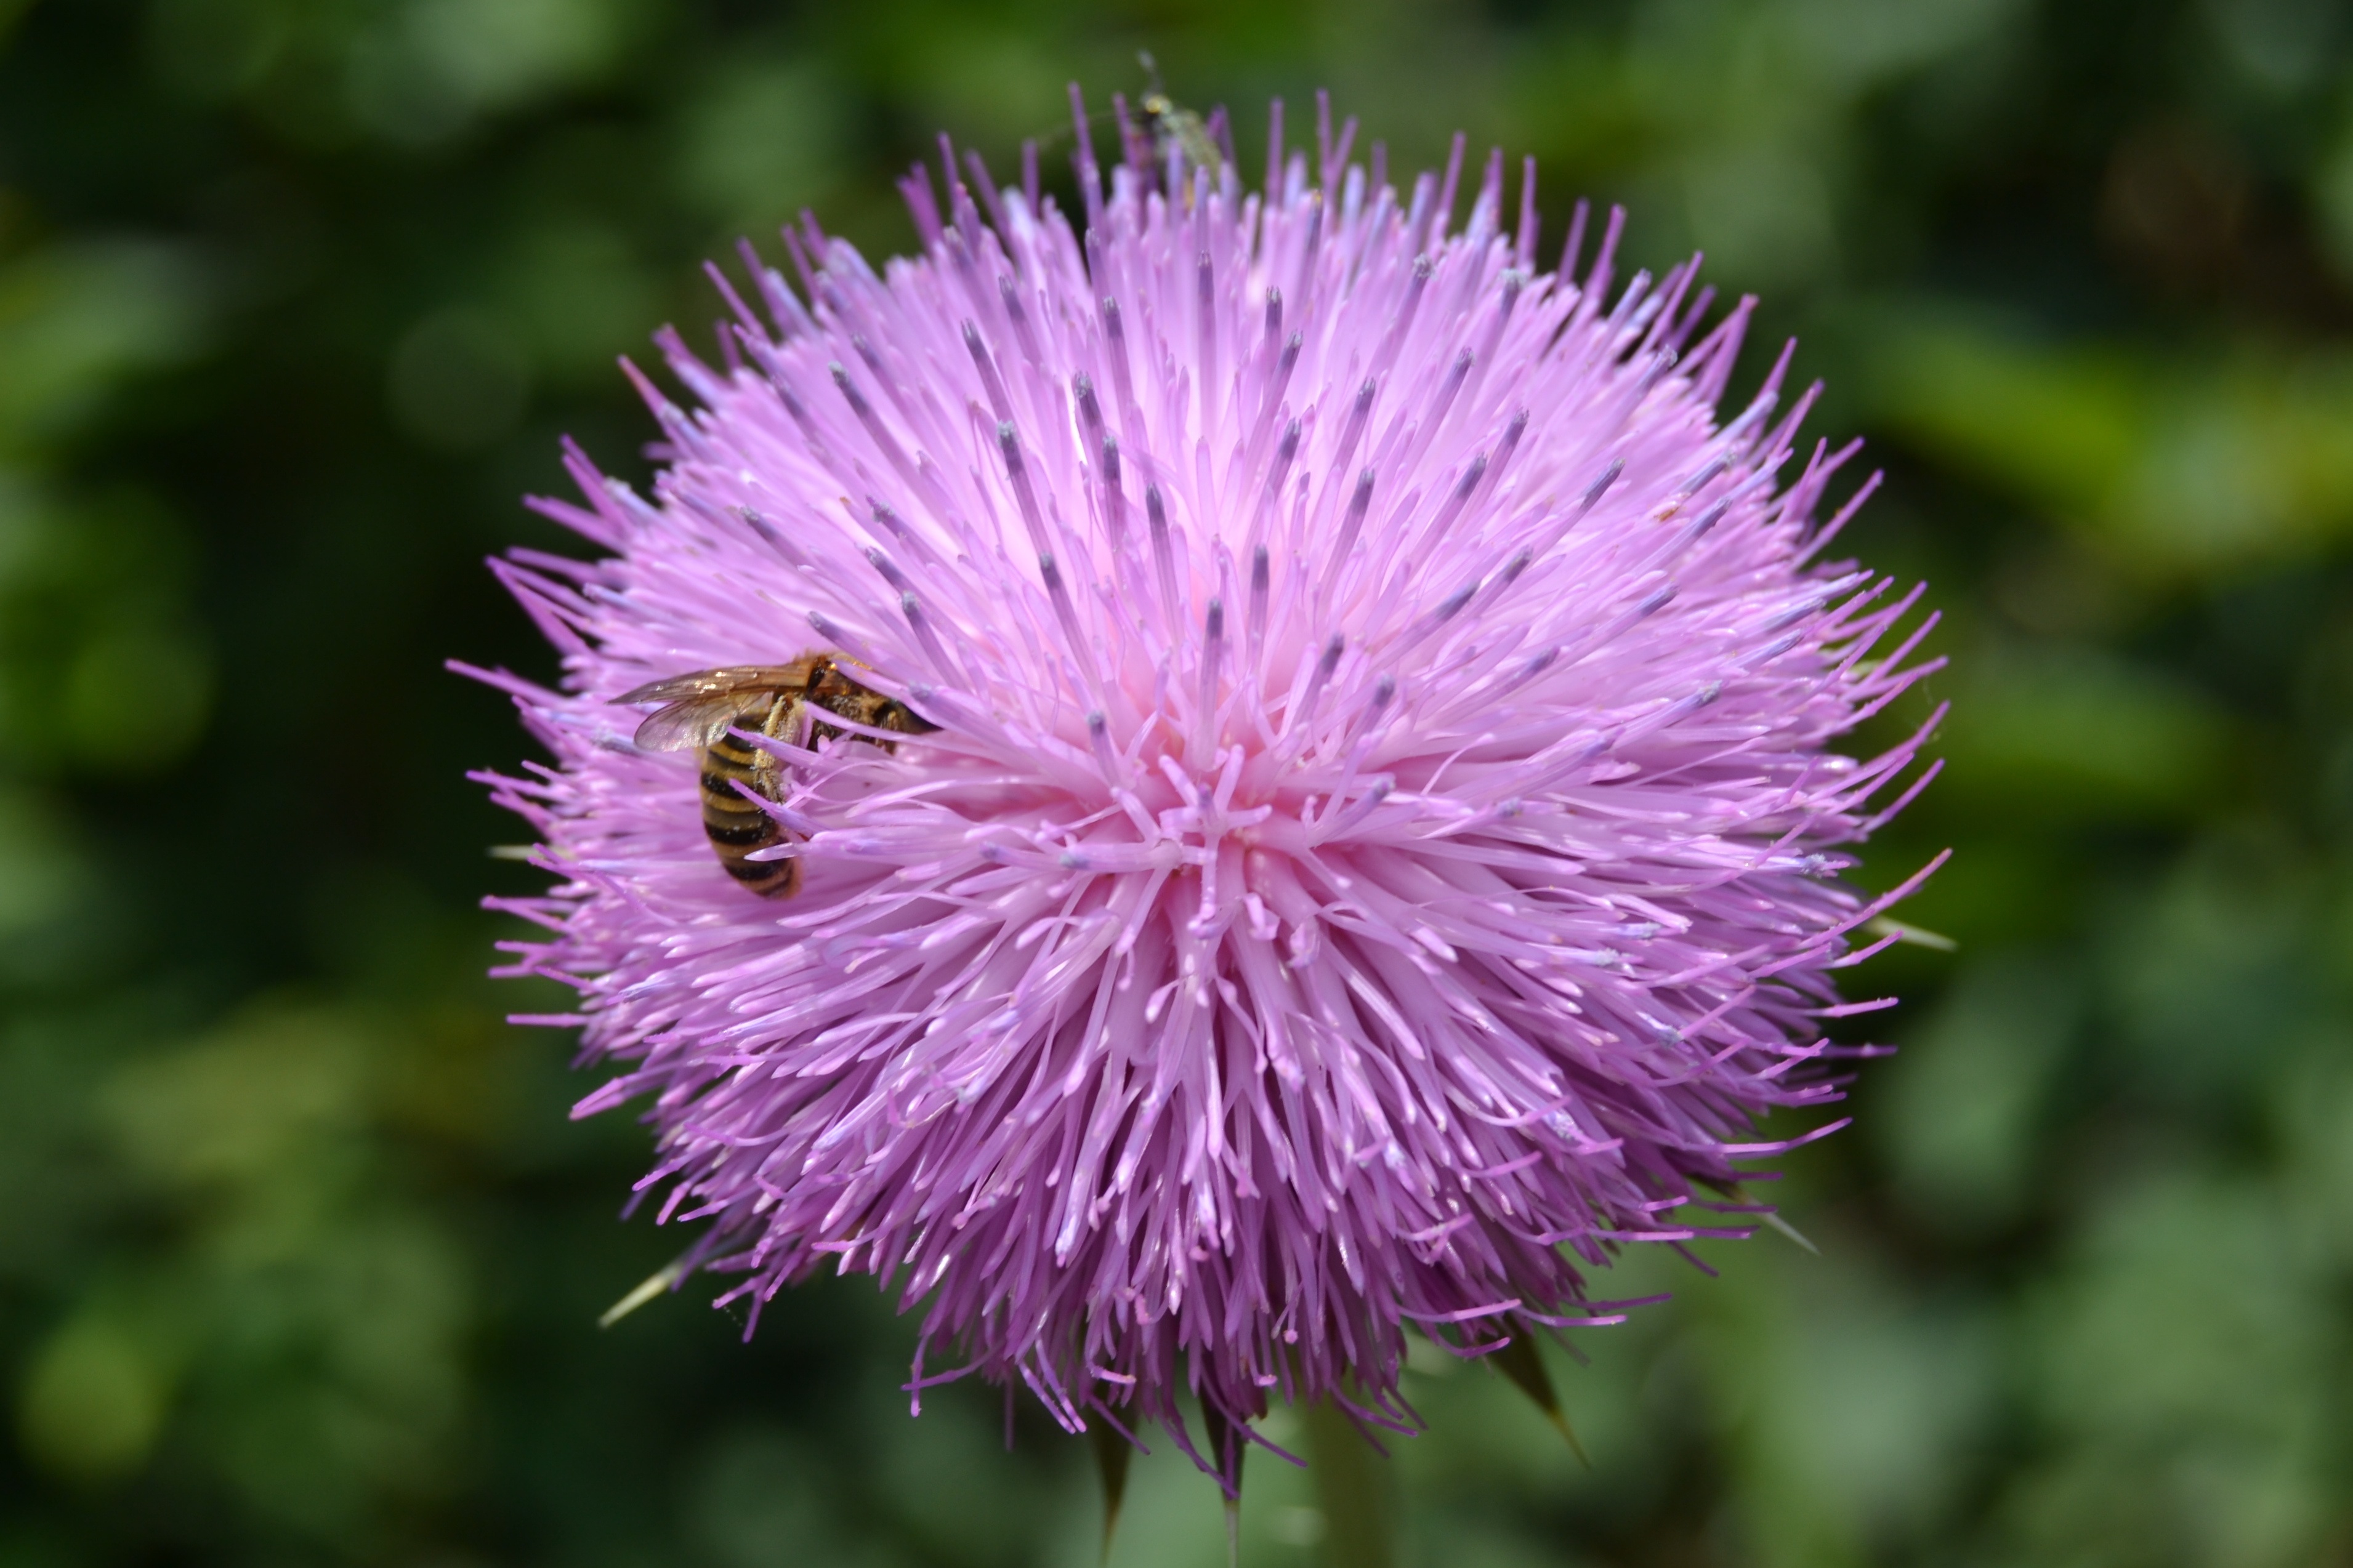
plant, flower, petal, spring, produce, insect, botany, flora, wildflower, bee, thistle, polen, macro photography, flowering plant, daisy family, silybum, annual plant, land plant